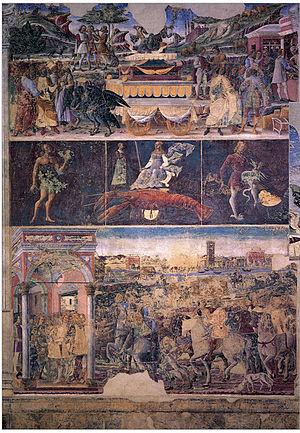
Le Palazzo Schifanoia est un palais de la renaissance italienne situé dans le centre historique de Ferrare, en Émilie-Romagne, construit par la famille d'Este. Son nom provient probablement de schivar la noia, qui signifie littéralement « échapper à l'ennui ». Il est surtout connu pour les fresques de Francesco del Cossa et de Cosmè Tura qu'il renferme.